Tristan Stephenson

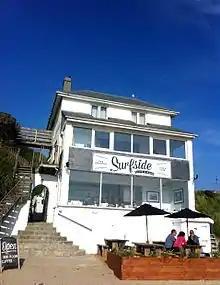
Surfside cafe Polzeath Cornwall

Stephenson co-founded Fluid Movement with Thomas Aske, a consultancy company for the drinks industry which pioneers molecular mixology. Stephenson opened his first cocktail bar "Purl" in Marylebone in 2010, the "Worship Street Whistling Shop" in Shoreditch in 2011, and in 2012, "Dach & Sons" in Hampstead Whistling Shop was awarded "Time Out" London's best new bar in 2011 and for three consecutive years was in the World's Fifty Best Bars.